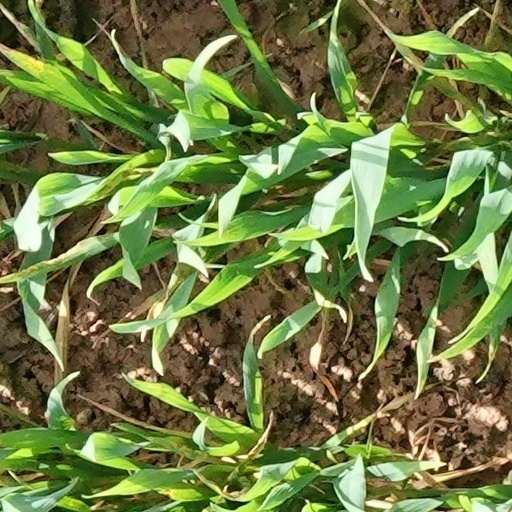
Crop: wheat